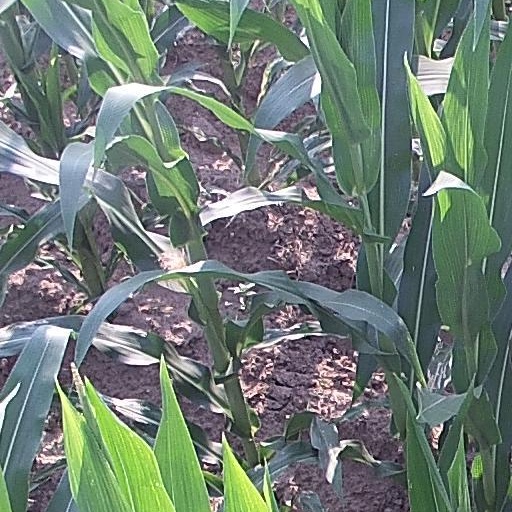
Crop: maize; corn